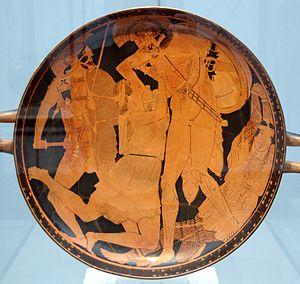
Achille tuant Penthésilée. Tondo d'un kylix attique à figures rouges, 470-460 av. J.-C. Provenance
La peinture de la Grèce antique couvre toute la période de la Grèce antique, depuis l'âge du bronze, puis les époques archaïque, classique et hellénistique. Sur cette longue durée, du Xᵉ au Iᵉʳ siècle avant l'ère commune, elle s'est métamorphosée sous toutes les formes qu'elle a prises, qu'il s'agisse de la peinture sur céramique — qui demeure la partie la mieux conservée de cette pratique artistique — sur panneaux ou murale et parfois sur stèles. La peinture grecque n'est donc pas confinée au support bi-dimensionnel, puisque l'essentiel se trouve sur des céramiques, avec, pour chacune, un volume particulier sur lequel la peinture s'inscrit et avec des petits reliefs qui, parfois, la complètent.